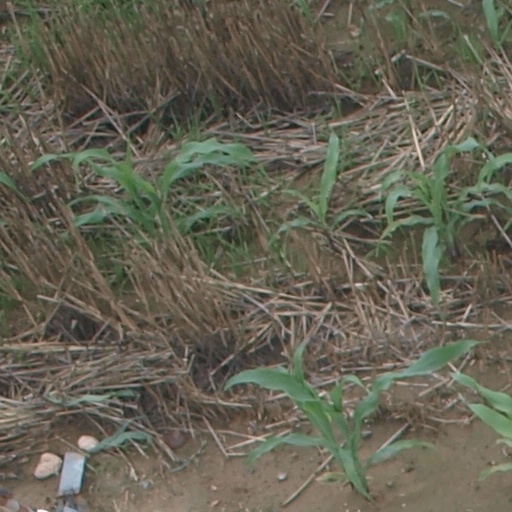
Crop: maize; corn